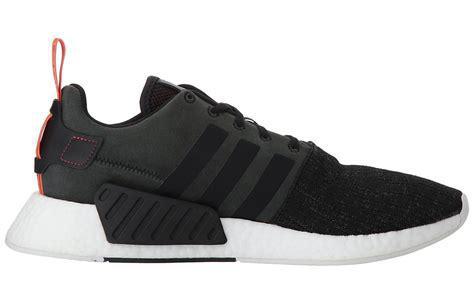
Brand: Adidas
Model: NMD